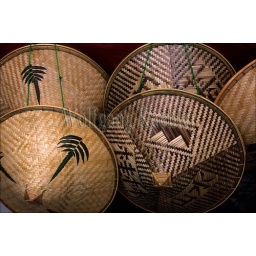
China, guangxi province, near guilin, yangshuo, street scene, chinese hats